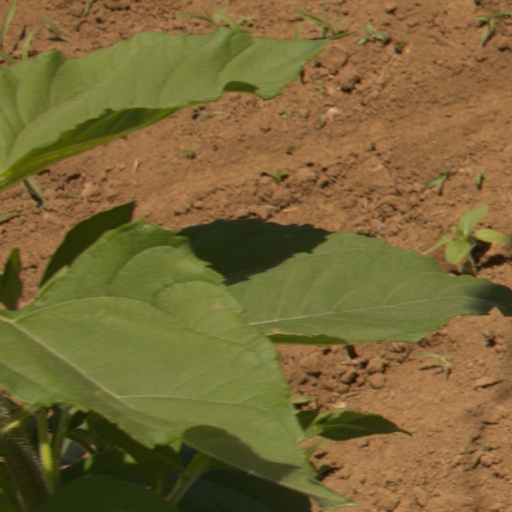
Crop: Jerusalem artichoke